Dark Floors

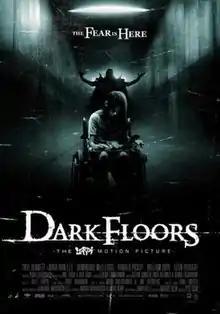
Theatrical release poster

Dark Floors – The Lordi Motion Picture is a 2008 English-language Finnish horror film that features members of the rock band Lordi playing the monsters. Band frontman Mr Lordi also designed the film's logo. The film was released in February 2008 and stars William Hope, Leon Herbert, Philip Bretherton, Ronald Pickup, and Skye Bennett. A new Lordi song, "Beast Loose in Paradise", is featured in the end credits of the film.